Toasting (Jamaican music)

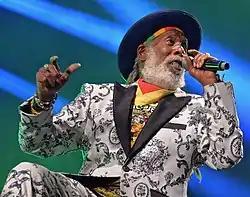
Big Youth is typical of reggae deejays who toast

Toasting (rap in other parts of the Anglo Caribbean) or deejaying is the act of talking, usually in a monotone melody, over a rhythm or beat by a deejay. It can either be improvised or pre-written. Toasting developed in Jamaica, before it took up that name and being part of the sound system era, a similar sound of it is found in mento and now can be heard over musical styles including ska, reggae, dancehall, dub, grime, hip hop, soca and bouyon music. The combination of singing and toasting is known as singjaying.